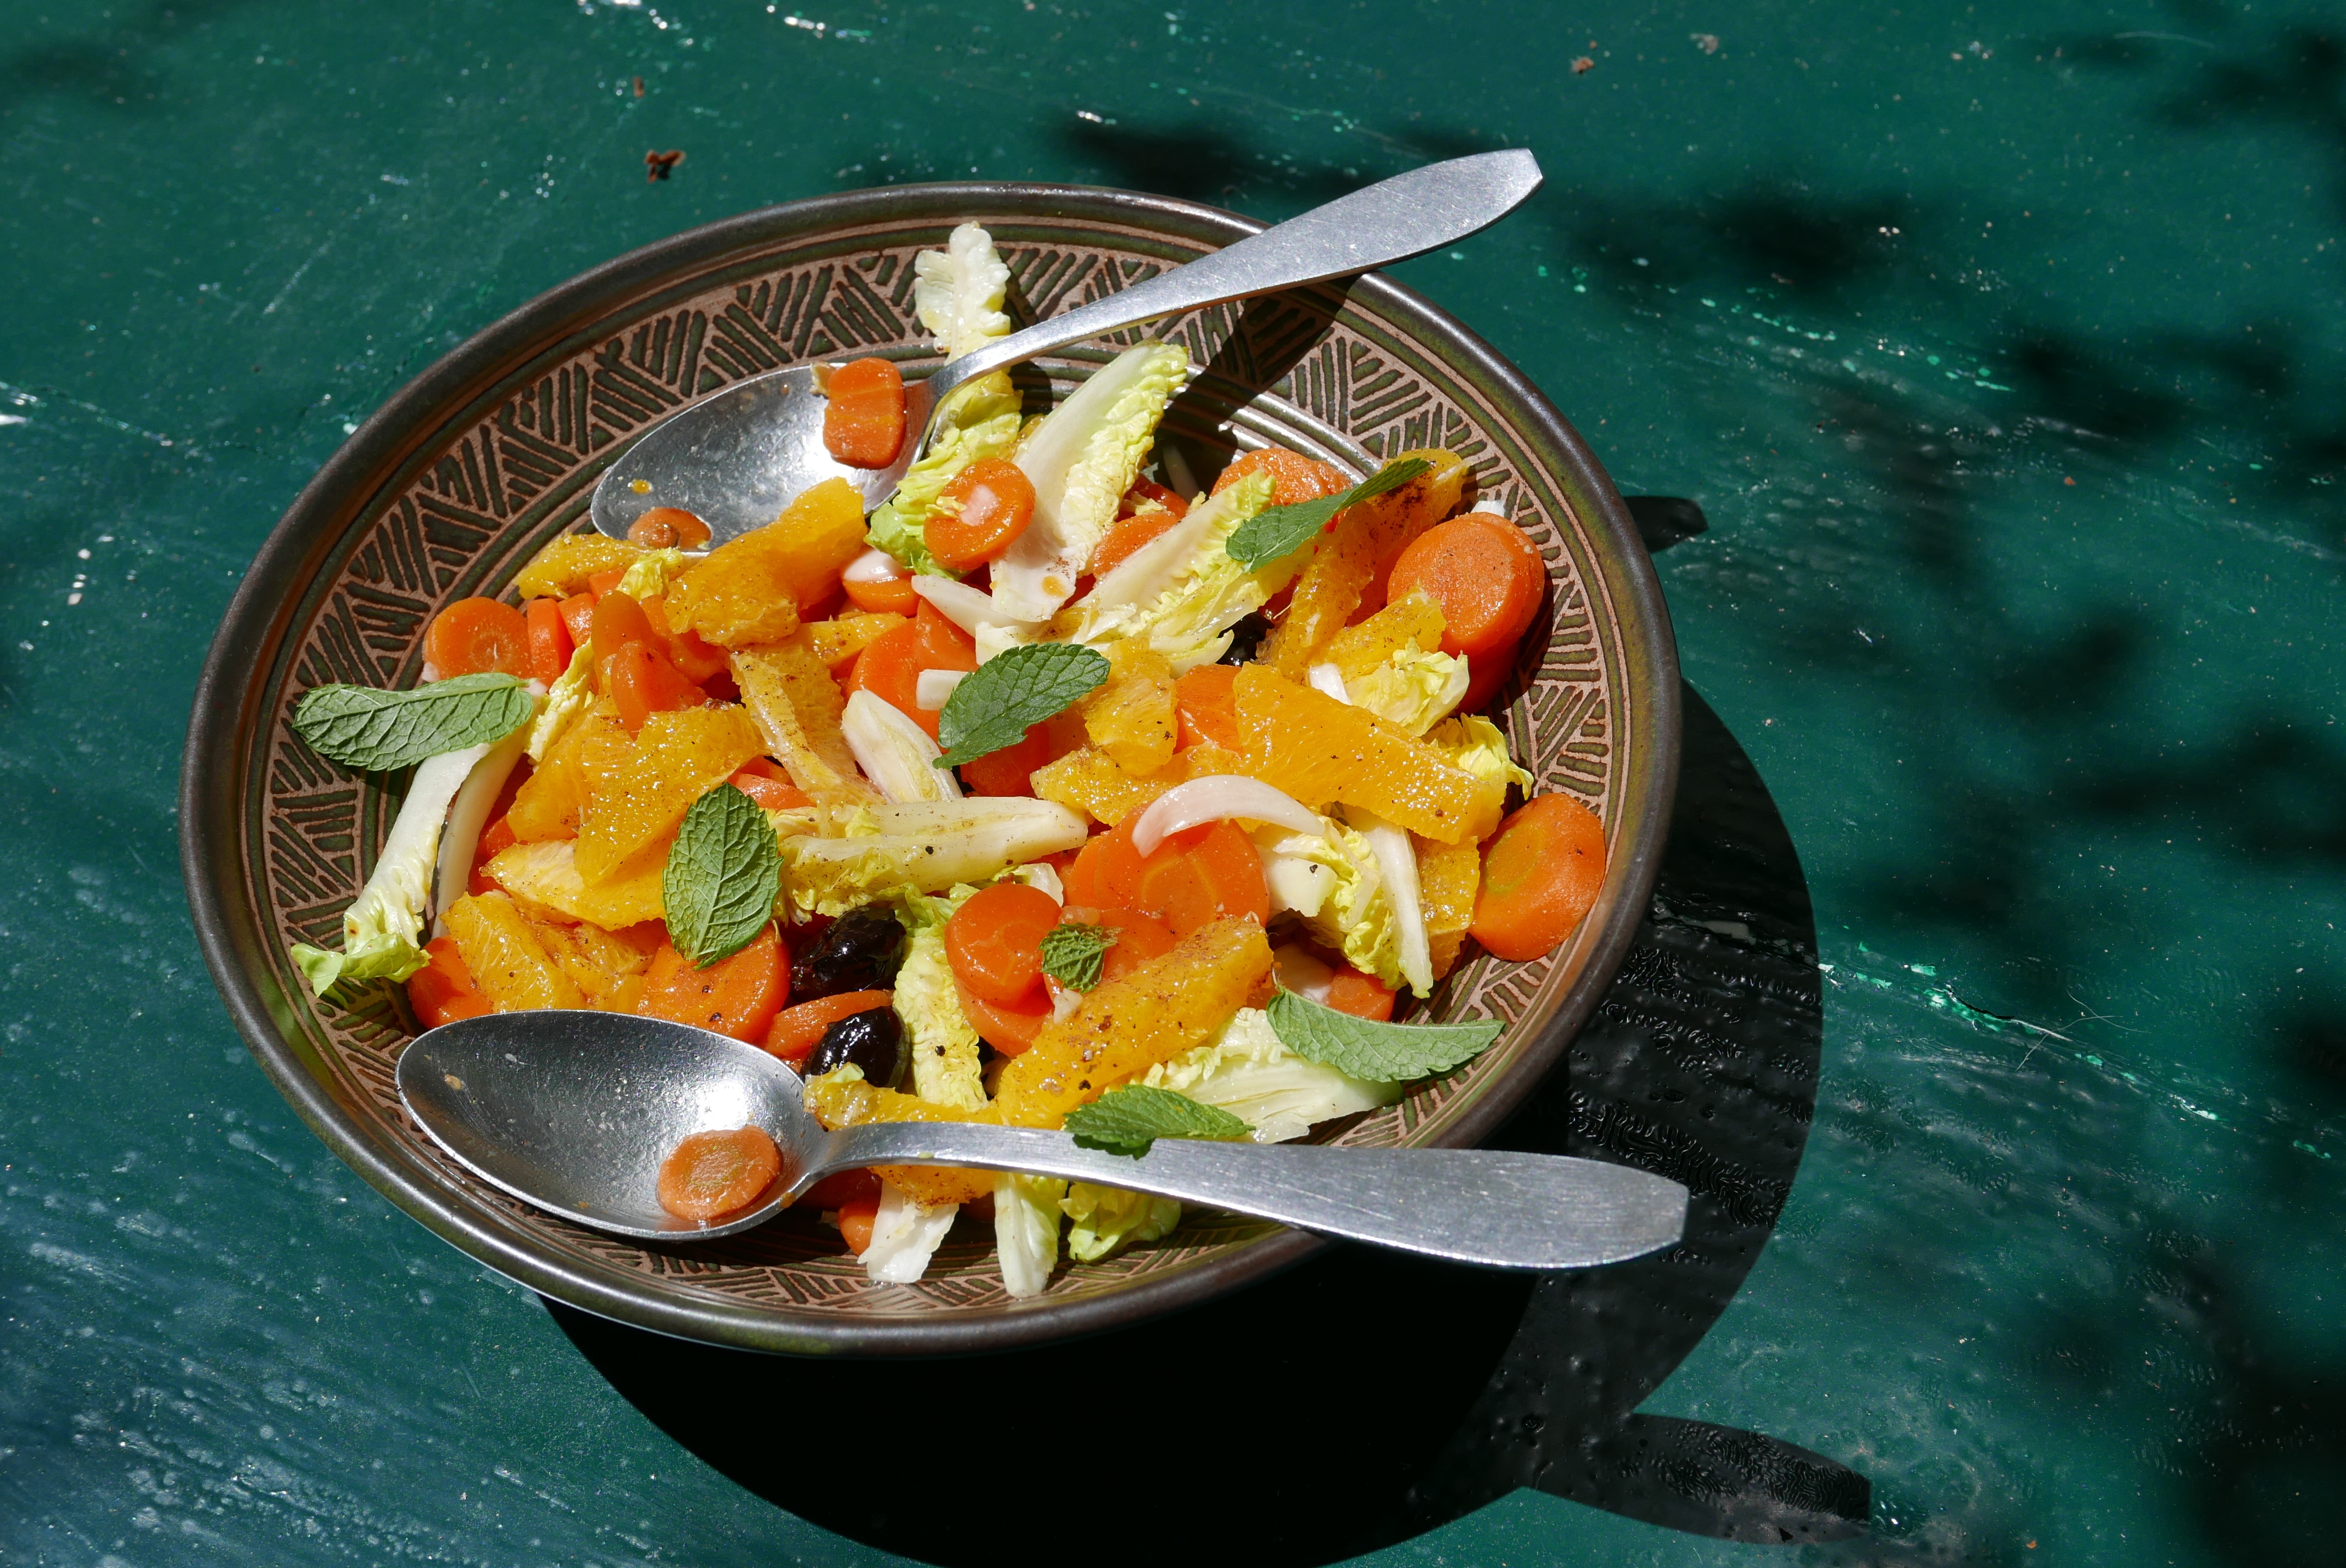
dish, food, salad, produce, vegetable, kitchen, recipe, fish, eat, cuisine, mint, vegetables, meals, morocco, entry, oranges, carrots, home made, cumin